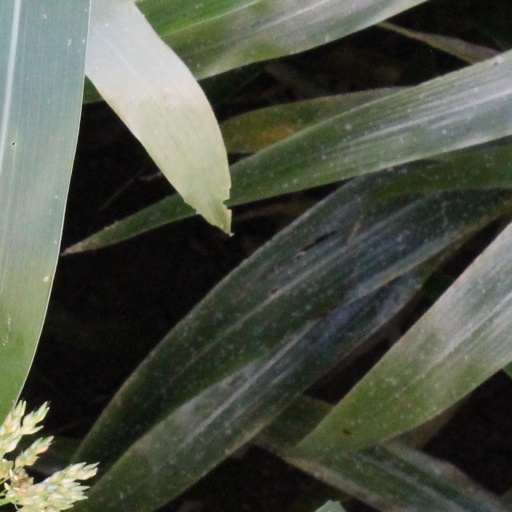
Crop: sorghum